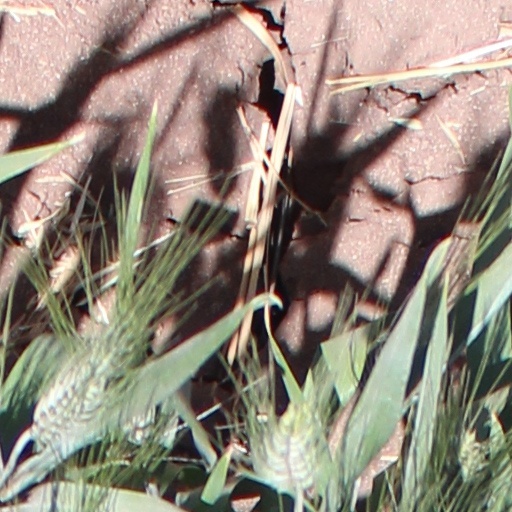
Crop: wheat